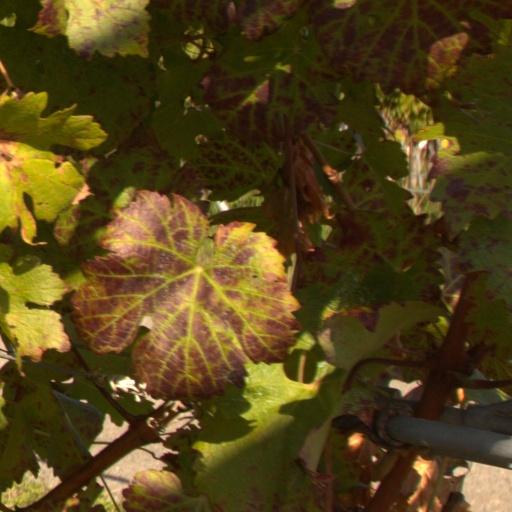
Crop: grape